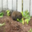
Label: beaver